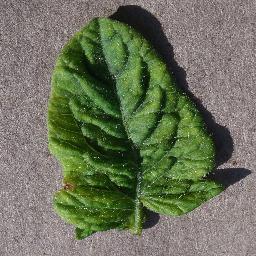
Label: Tomato___Tomato_Yellow_Leaf_Curl_Virus